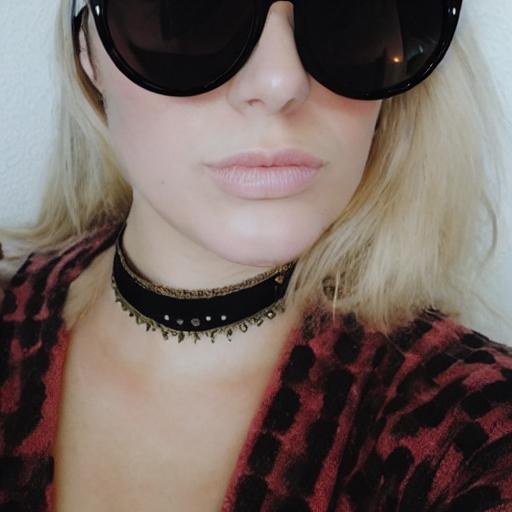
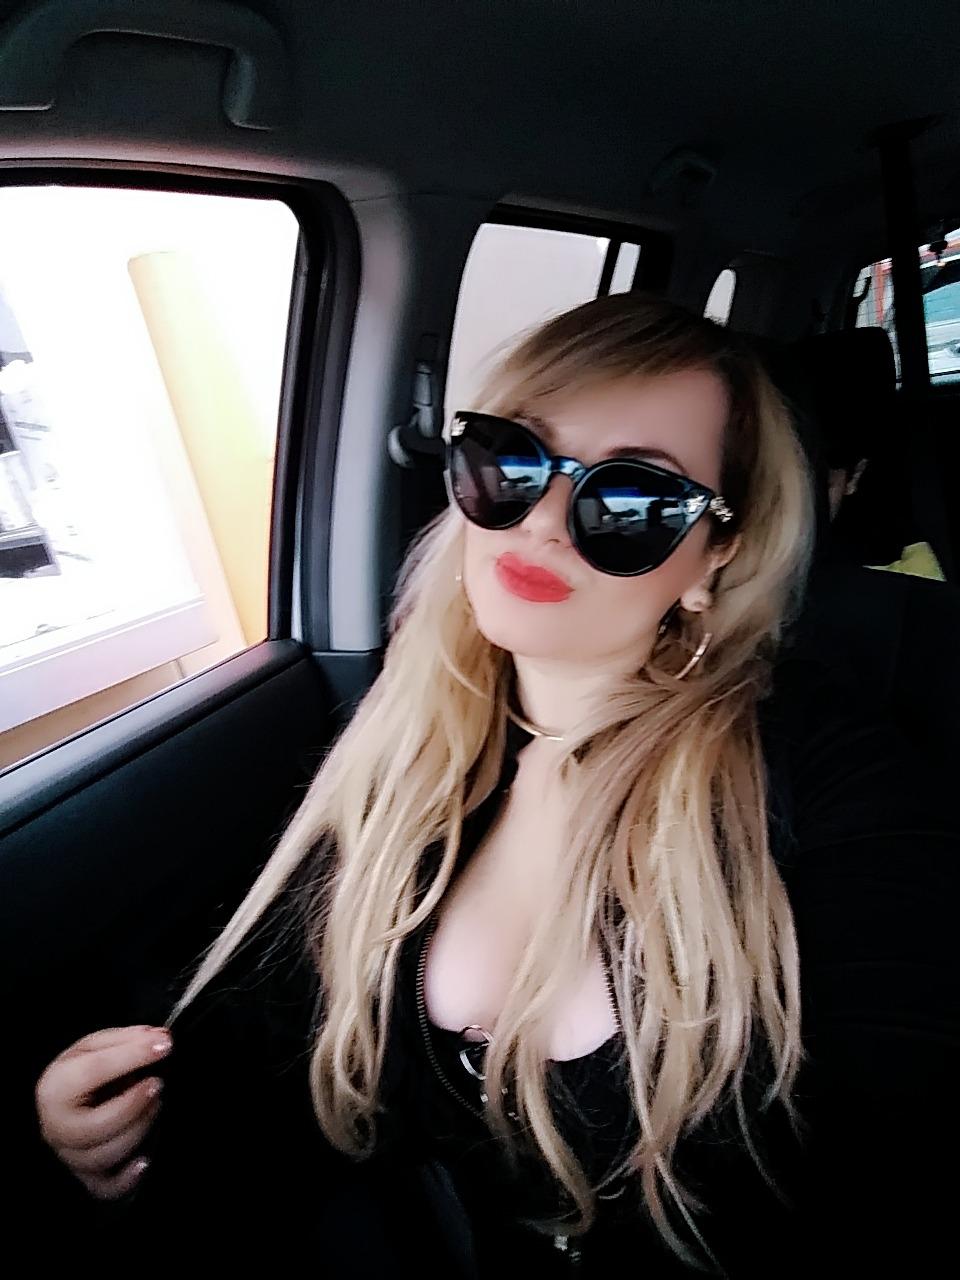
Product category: accessories_sunglasses
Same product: no